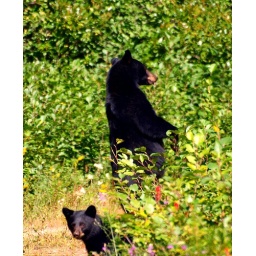
Came accross this mother black bear with two cubs while driving back roads in Montana.